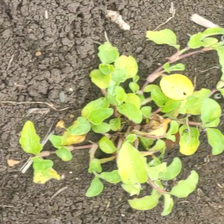
Weed species: Kena_(Commplina_benghalensio)